Watson McMillan Hayes

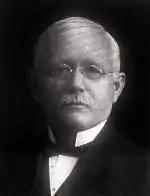
Watson M. Hayes

Watson McMillan Hayes (November 23, 1857 – August 2, 1944) was an American Presbyterian missionary and educator in China.